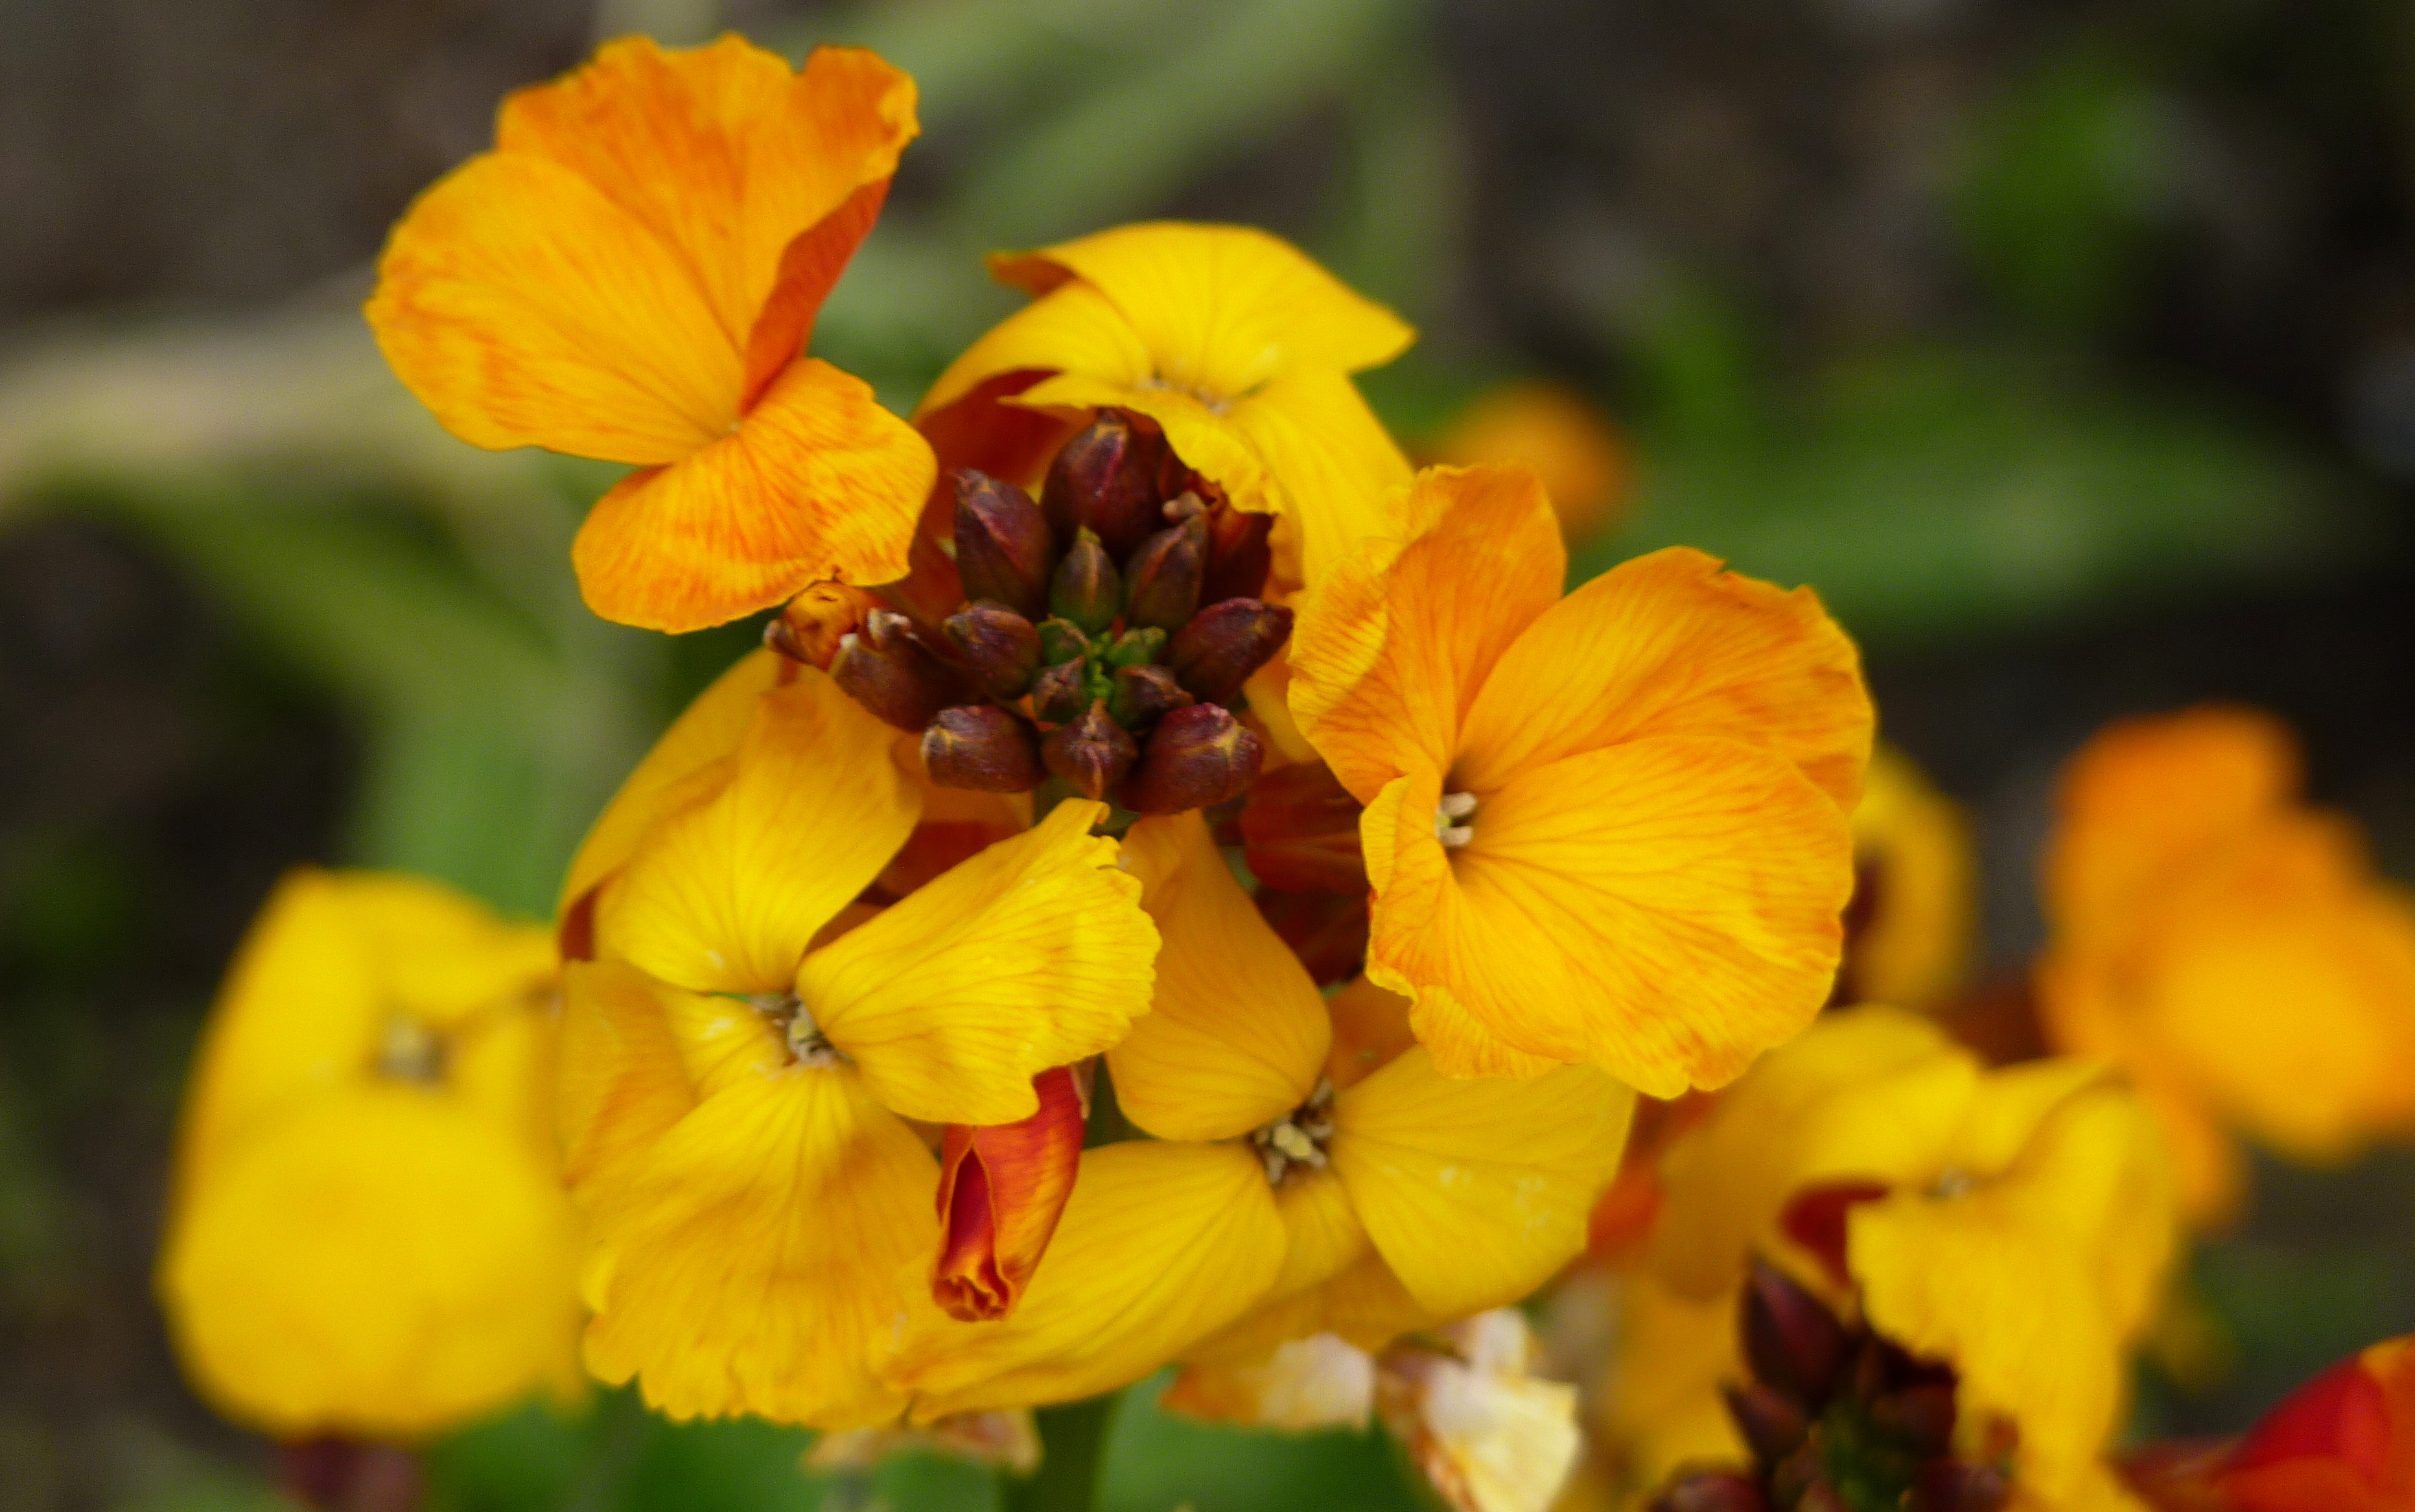
plant, flower, petal, yellow, garden, flora, wildflower, flowers, macro photography, pansy, flowering plant, land plant, violet family, large flowered evening primrose